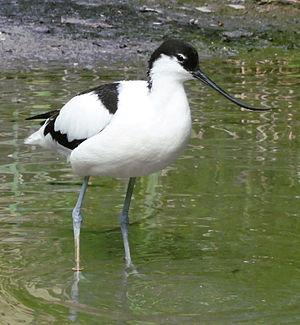
La réserve naturelle nationale de la baie de l'Aiguillon couvre une partie du domaine public maritime des départements de la Vendée et de la Charente-Maritime, à l'embouchure de la Sèvre niortaise. Elle a été créée en deux temps : la partie vendéenne en 1996 et la partie charentaise en 1999 pour une surface totale d'environ 4 900 hectares.